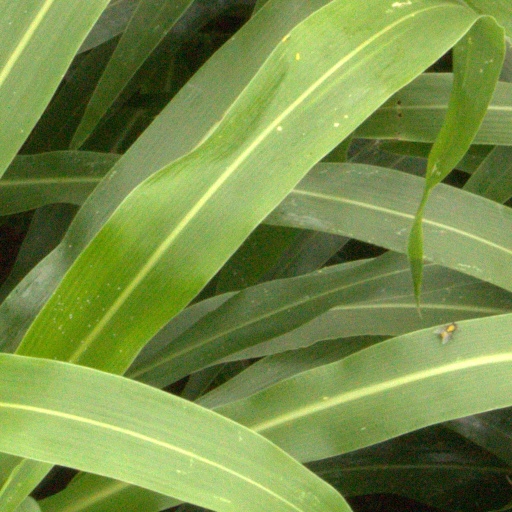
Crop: sorghum